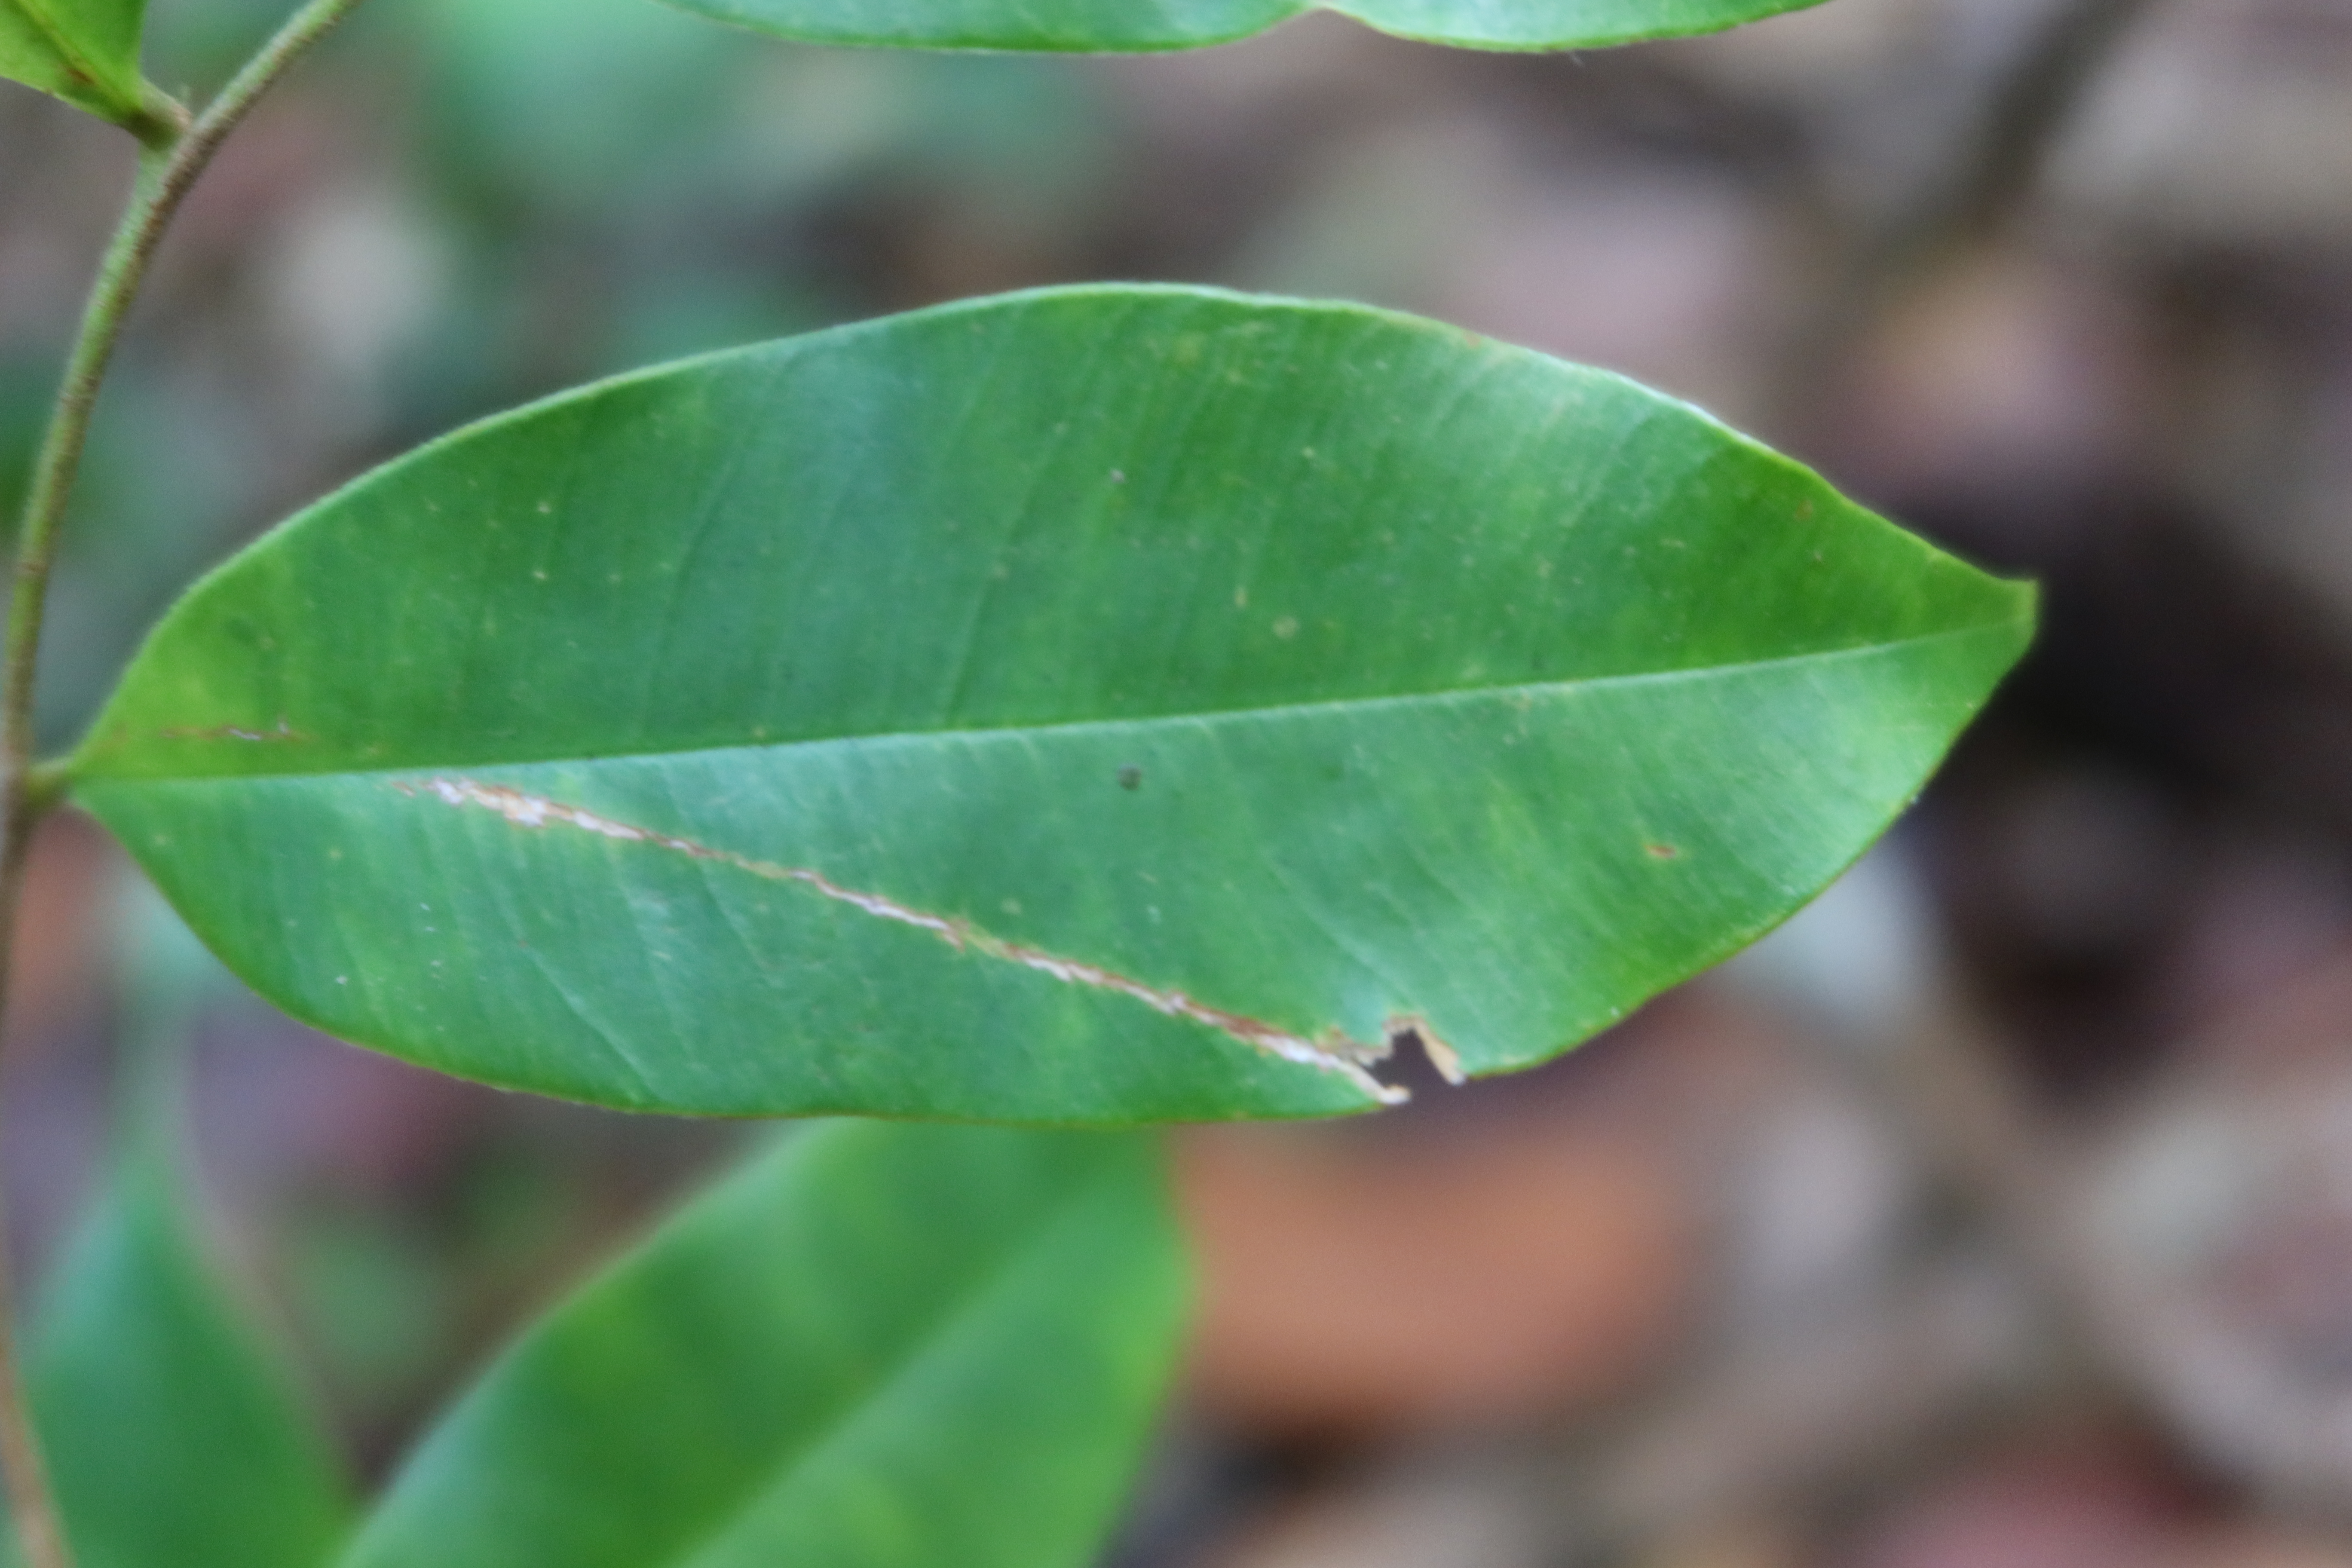
Label: Brown spots